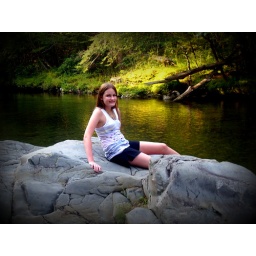
Kayla on some rocks at a river in Gaitlinburg,TN, close to the Smokey Mountains.